Bangladesh national cricket team

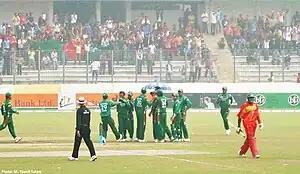
Bangladesh playing against Zimbabwe in 2009. Fans can be seen in the background waving a Bangladesh flag.

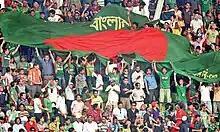
Supporters of the Bangladesh cricket team

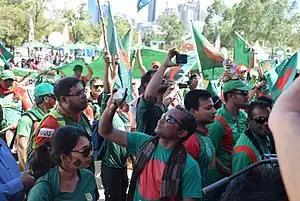
Bangladeshi fans seen in the 2015 ICC Cricket World Cup live site.

Before Bangladesh had even secured Test status, cricket fans in the country took the game seriously; when the team lost an ODI against Kenya in March 1999, several hundred fans protested outside the offices of the Bangladesh Cricket Board (BCB). On learning of Bangladesh's promotion to Test status, thousands of people celebrated on the streets. Then Prime Minister Sheikh Hasina remarked that "I can't express my joy in words at this happiest hour of the nation". At the time cricket was the second-most popular sport in the country behind football. When Bangladesh began its first Test match on 10 November 2000 at Bangabandhu National Stadium in Dhaka, the stadium was nearly full on the first day as around 40,000 people watched the team take on India. As the match partly overlapped with the festival of Shab-e-Barat, numbers attending declined as the match progressed. In 2011, Bangladeshi politician Saber Hossain Chowdhury opined that "In Bangladesh cricket is not simply a game, it is a symbol of national unity", and in the words of AHM Mostofa Kamal, president of the BCB in 2011, "People of Bangladesh take cricket religiously".